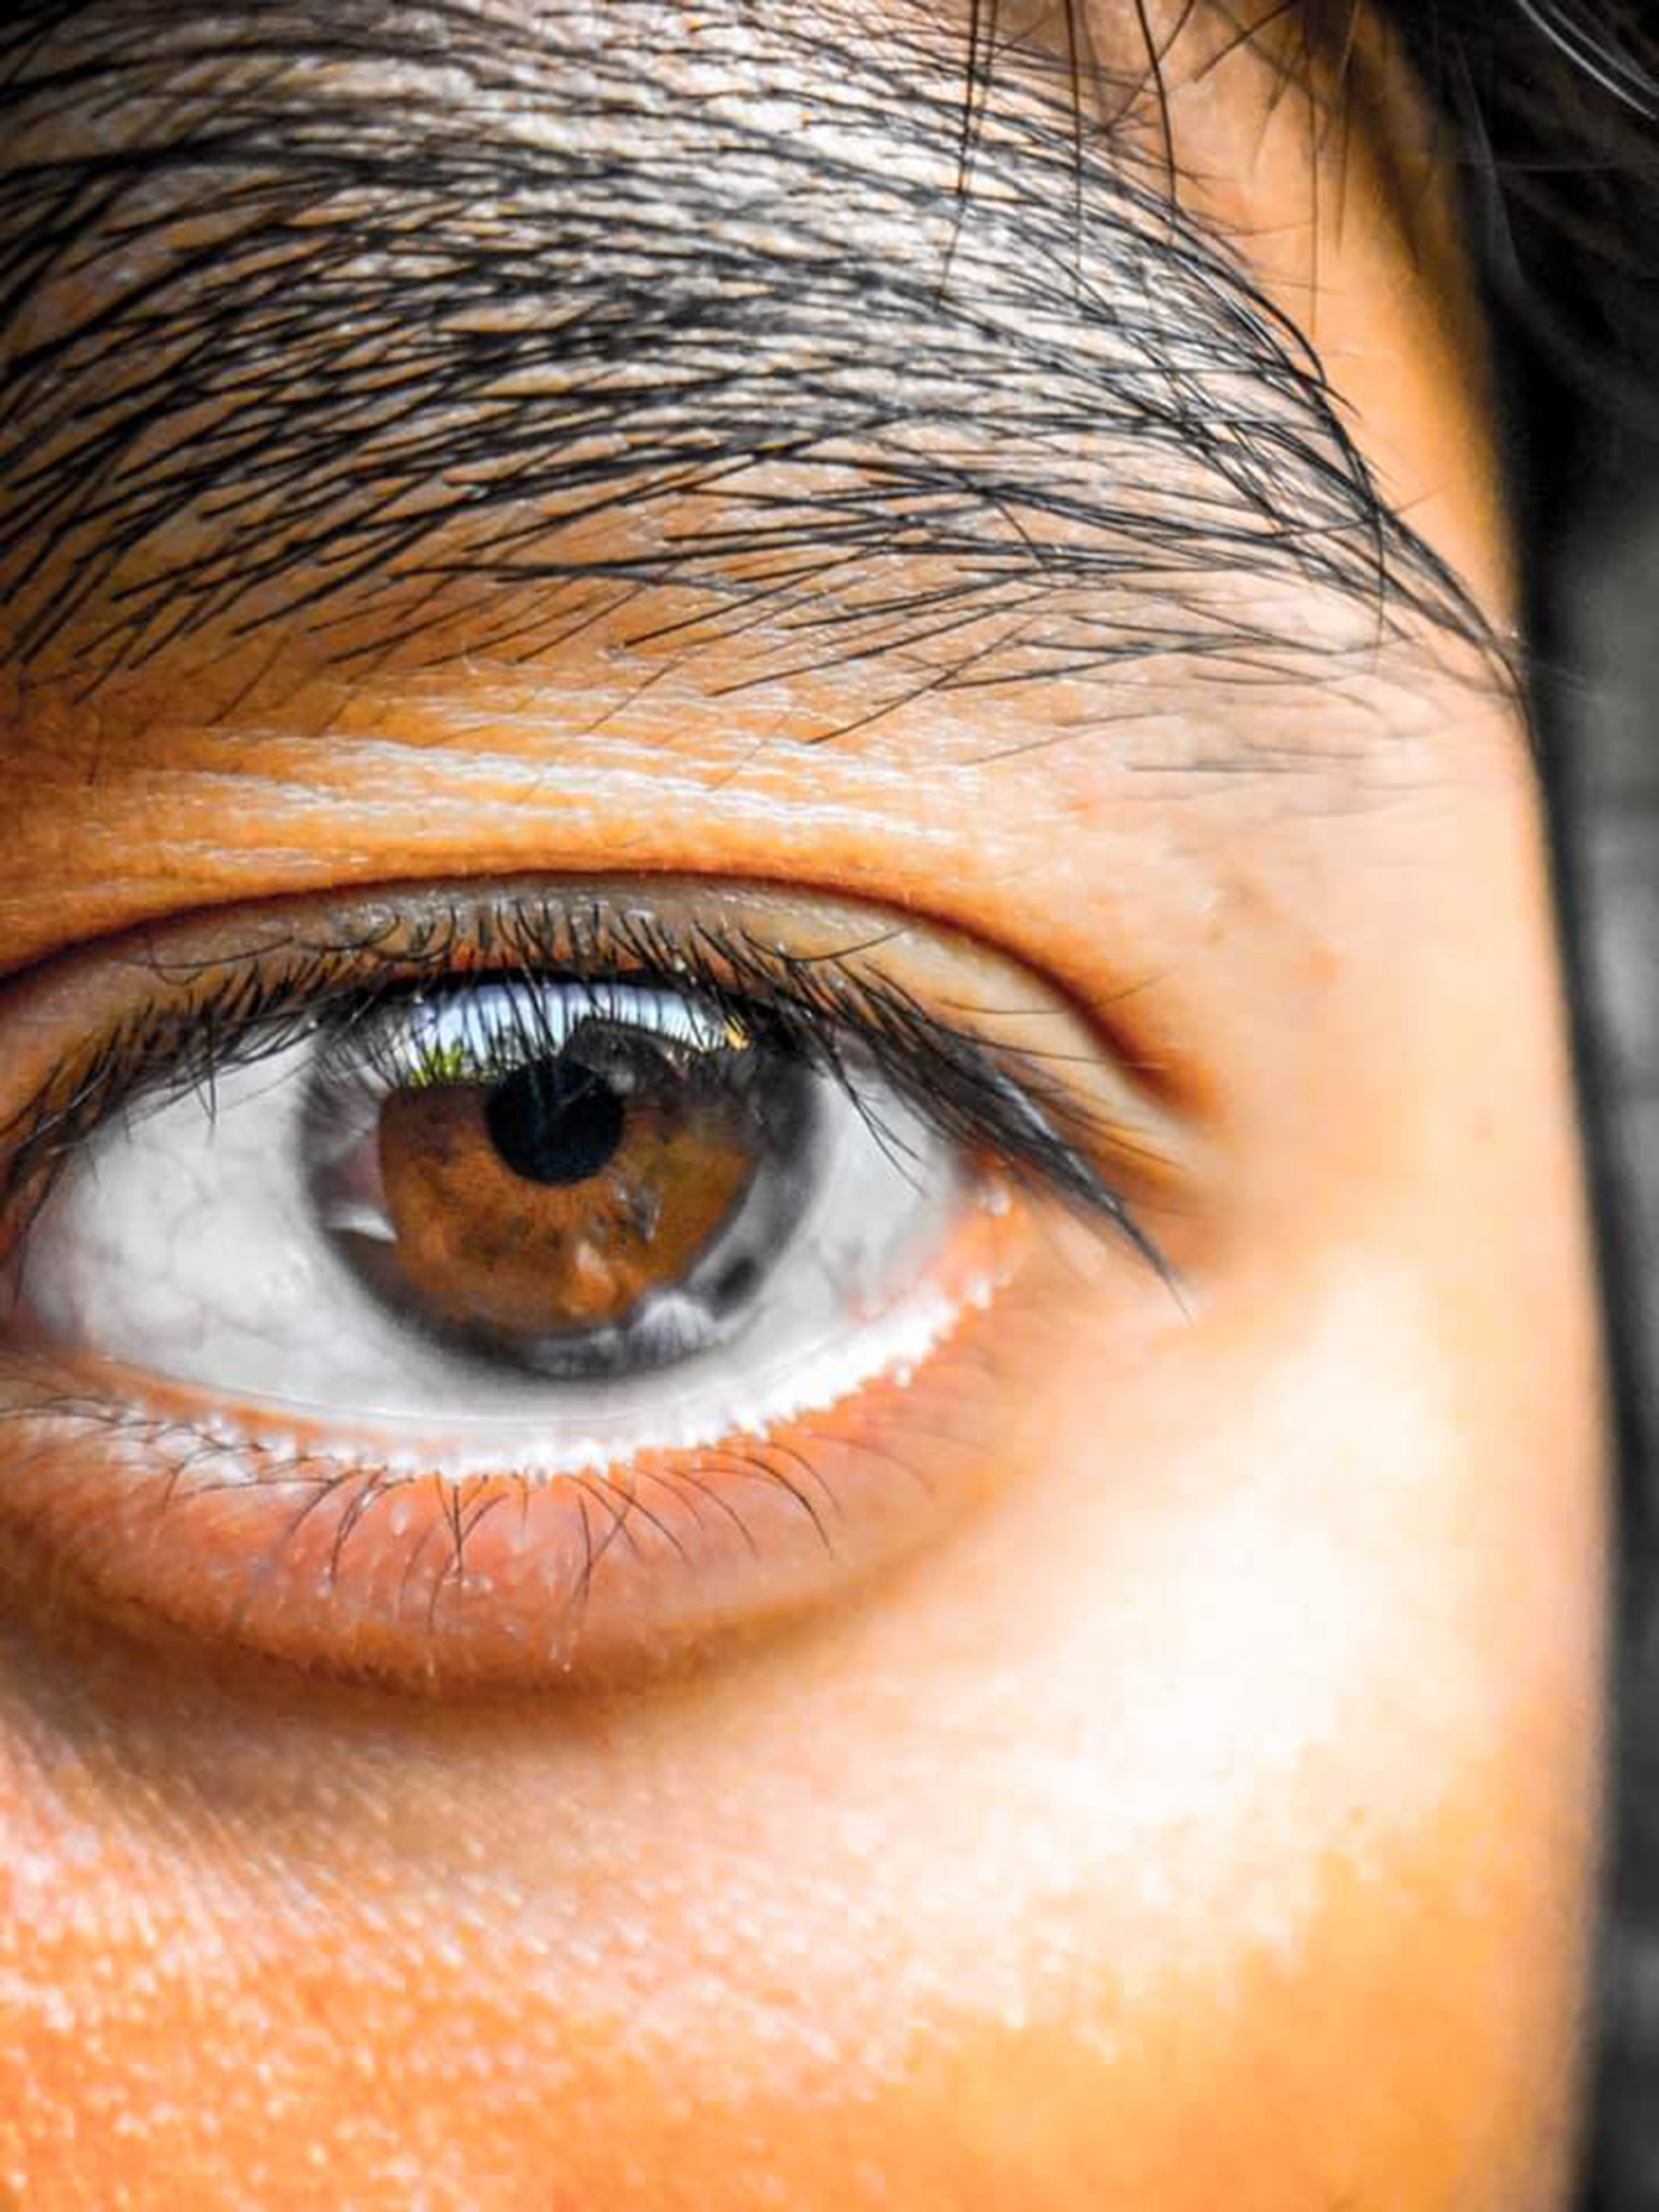
eye, face, eyebrow, iris, eyelash, skin, close up, organ, blue, head, brown, beauty, nose, human, ophthalmology, lens, human body, photography, macro photography, contact lens